Central Michigan–Eastern Michigan football rivalry

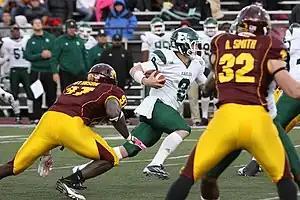
The 2011 edition of the rivalry game at Kelly/Shorts Stadium

From 1993 to 2017, the rivalry again became competitive. During that time, Central Michigan won 15 games to 10 for Eastern Michigan. Central Michigan coach Brian Kelly noted in 2005: "I think the rivalry's when two teams are very competitive. It wasn't much of a rivalry because I think Central had beaten Eastern for a number of years. Now Eastern obviously holds the upper hand ... It creates a real rivalry situation."